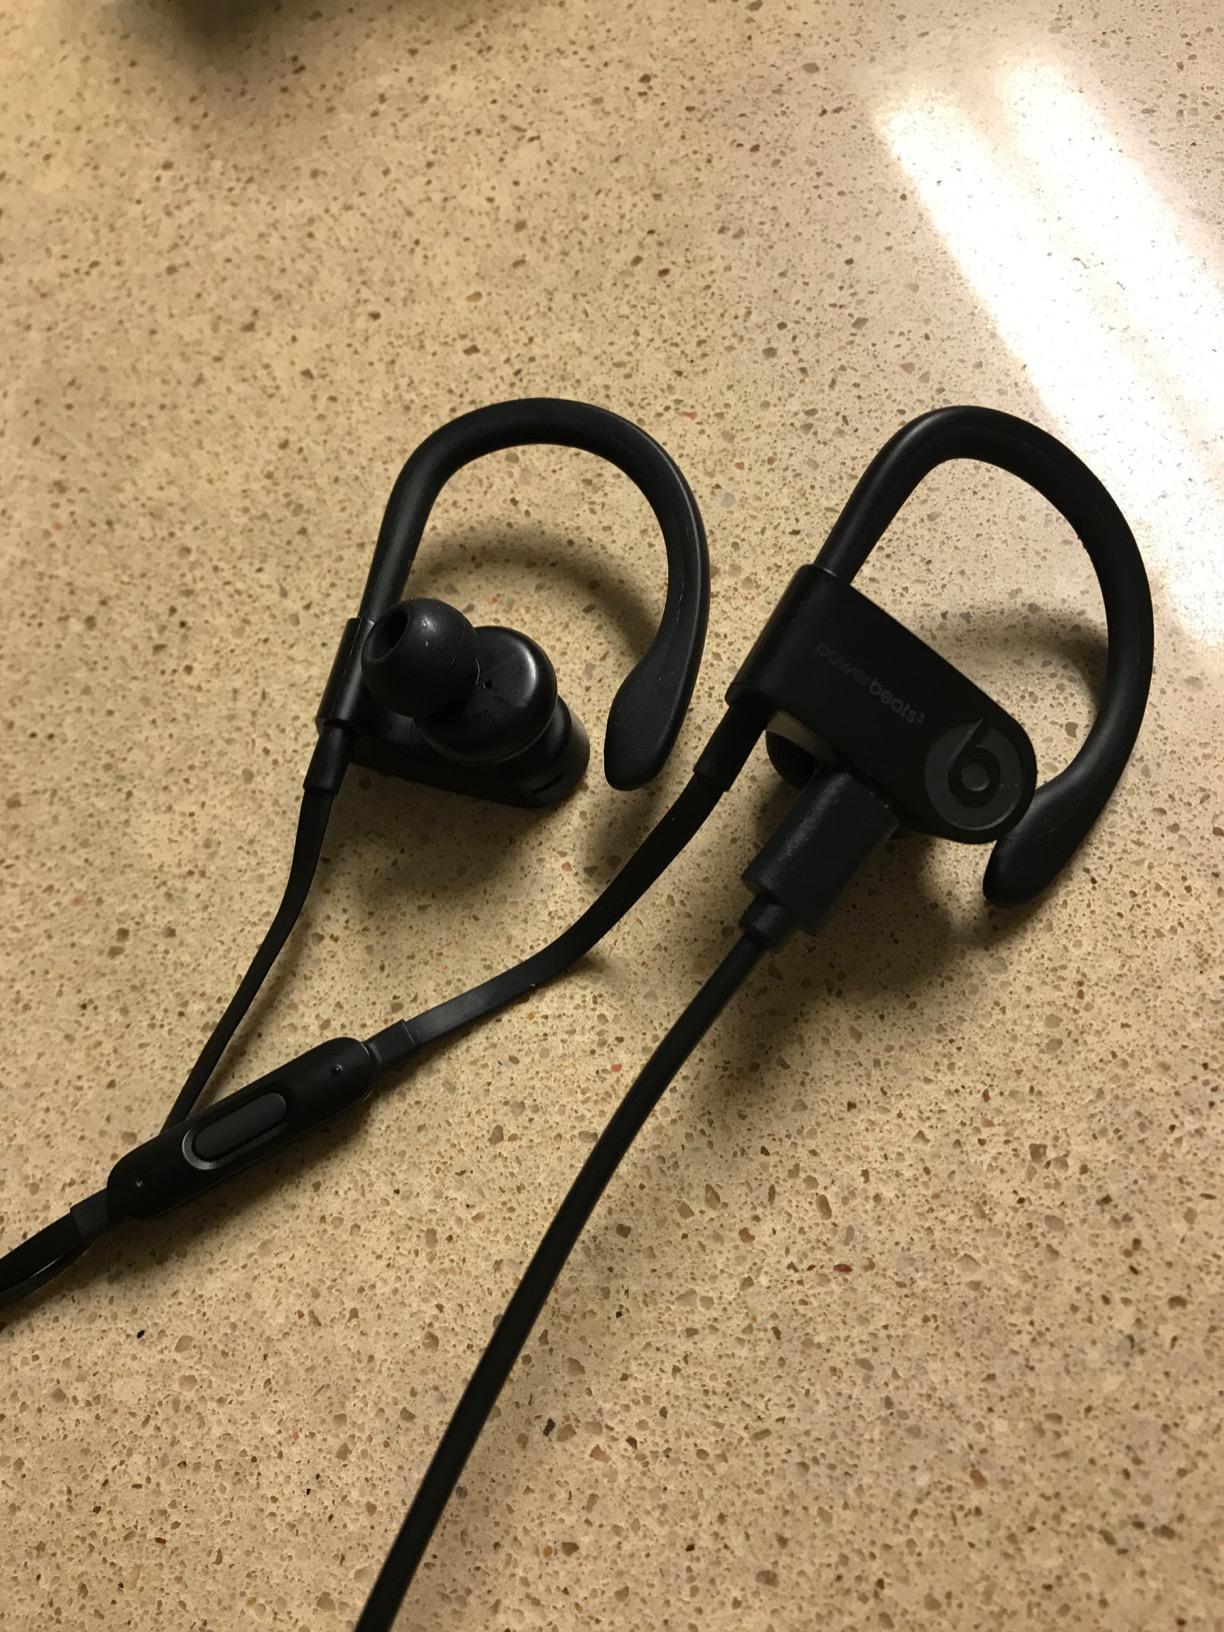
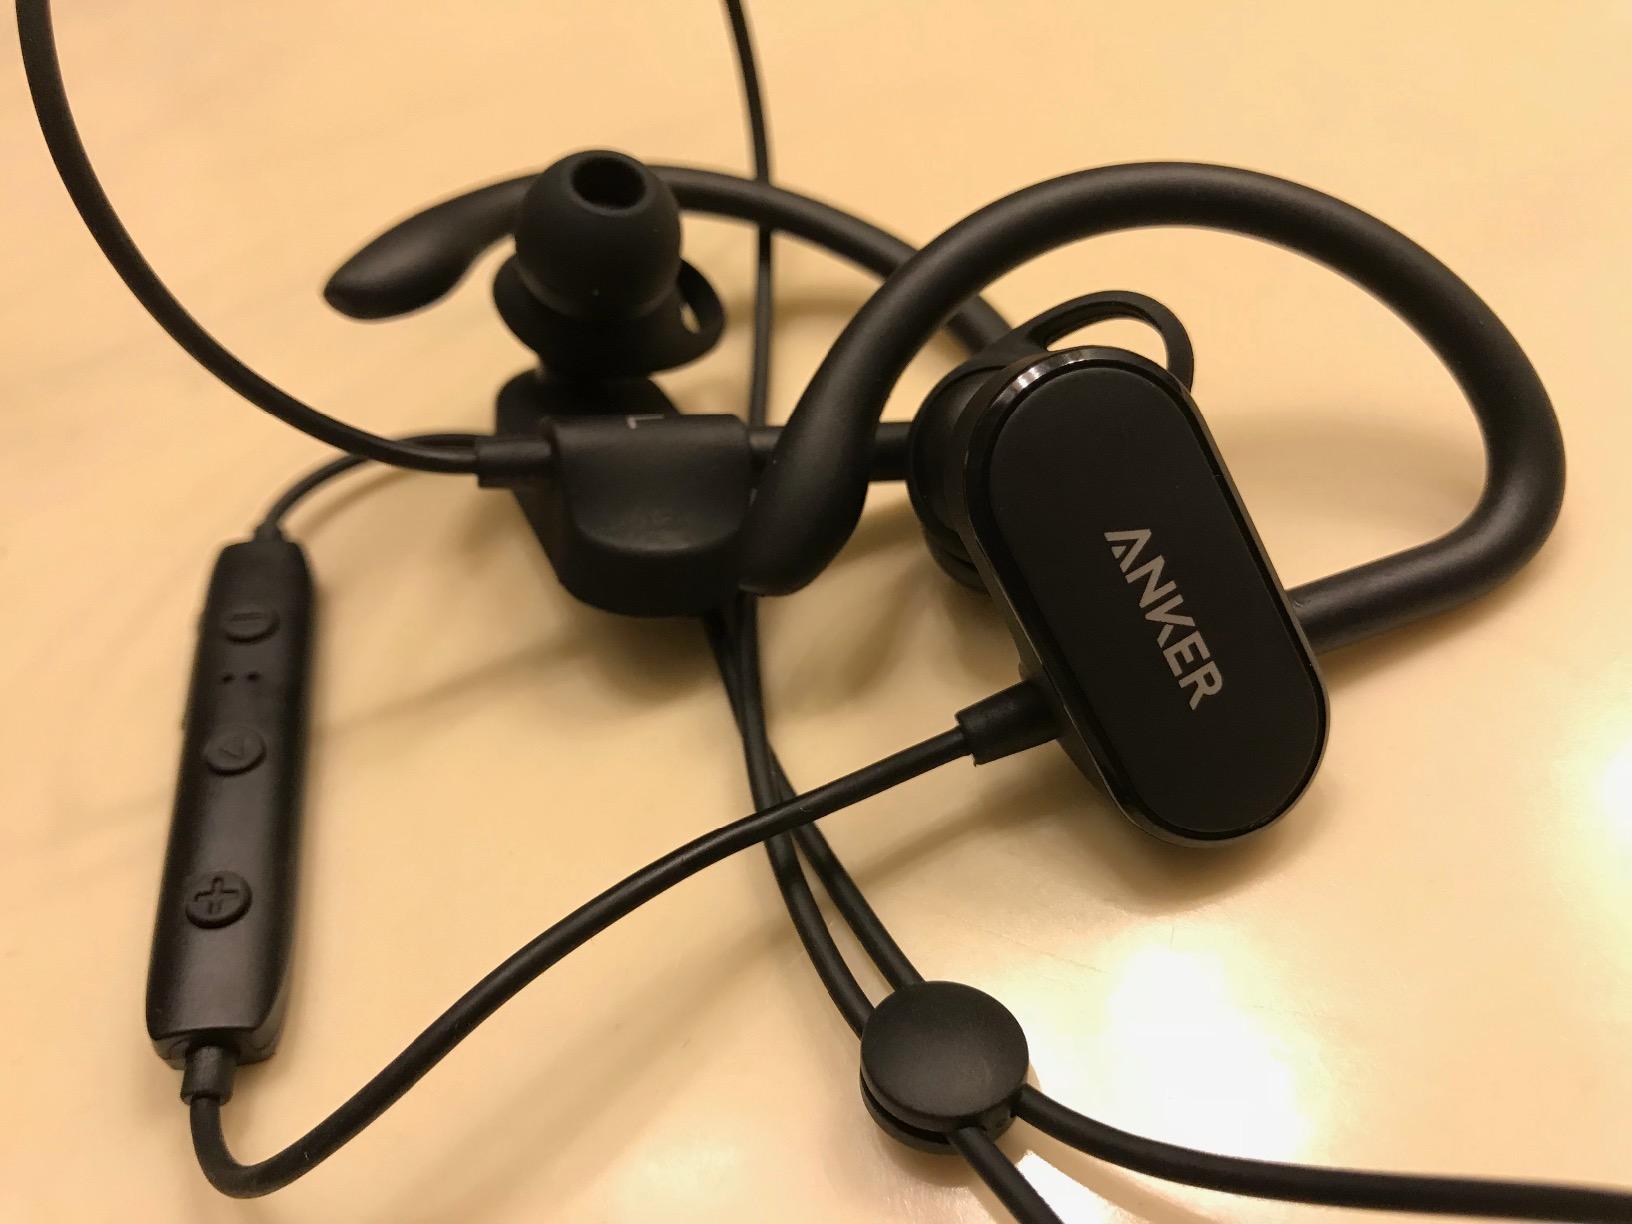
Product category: headphones
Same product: no